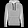
Label: Pullover